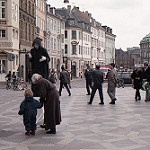
Label: street